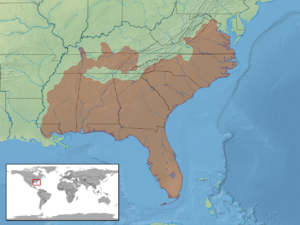
Plestiodon inexpectatus est une espèce de sauriens de la famille des Scincidae.